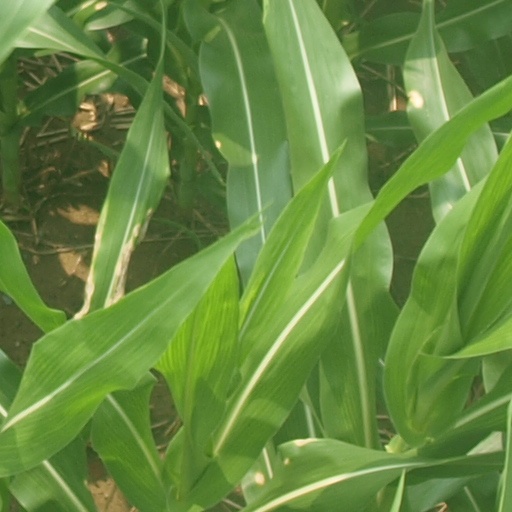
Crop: maize; corn